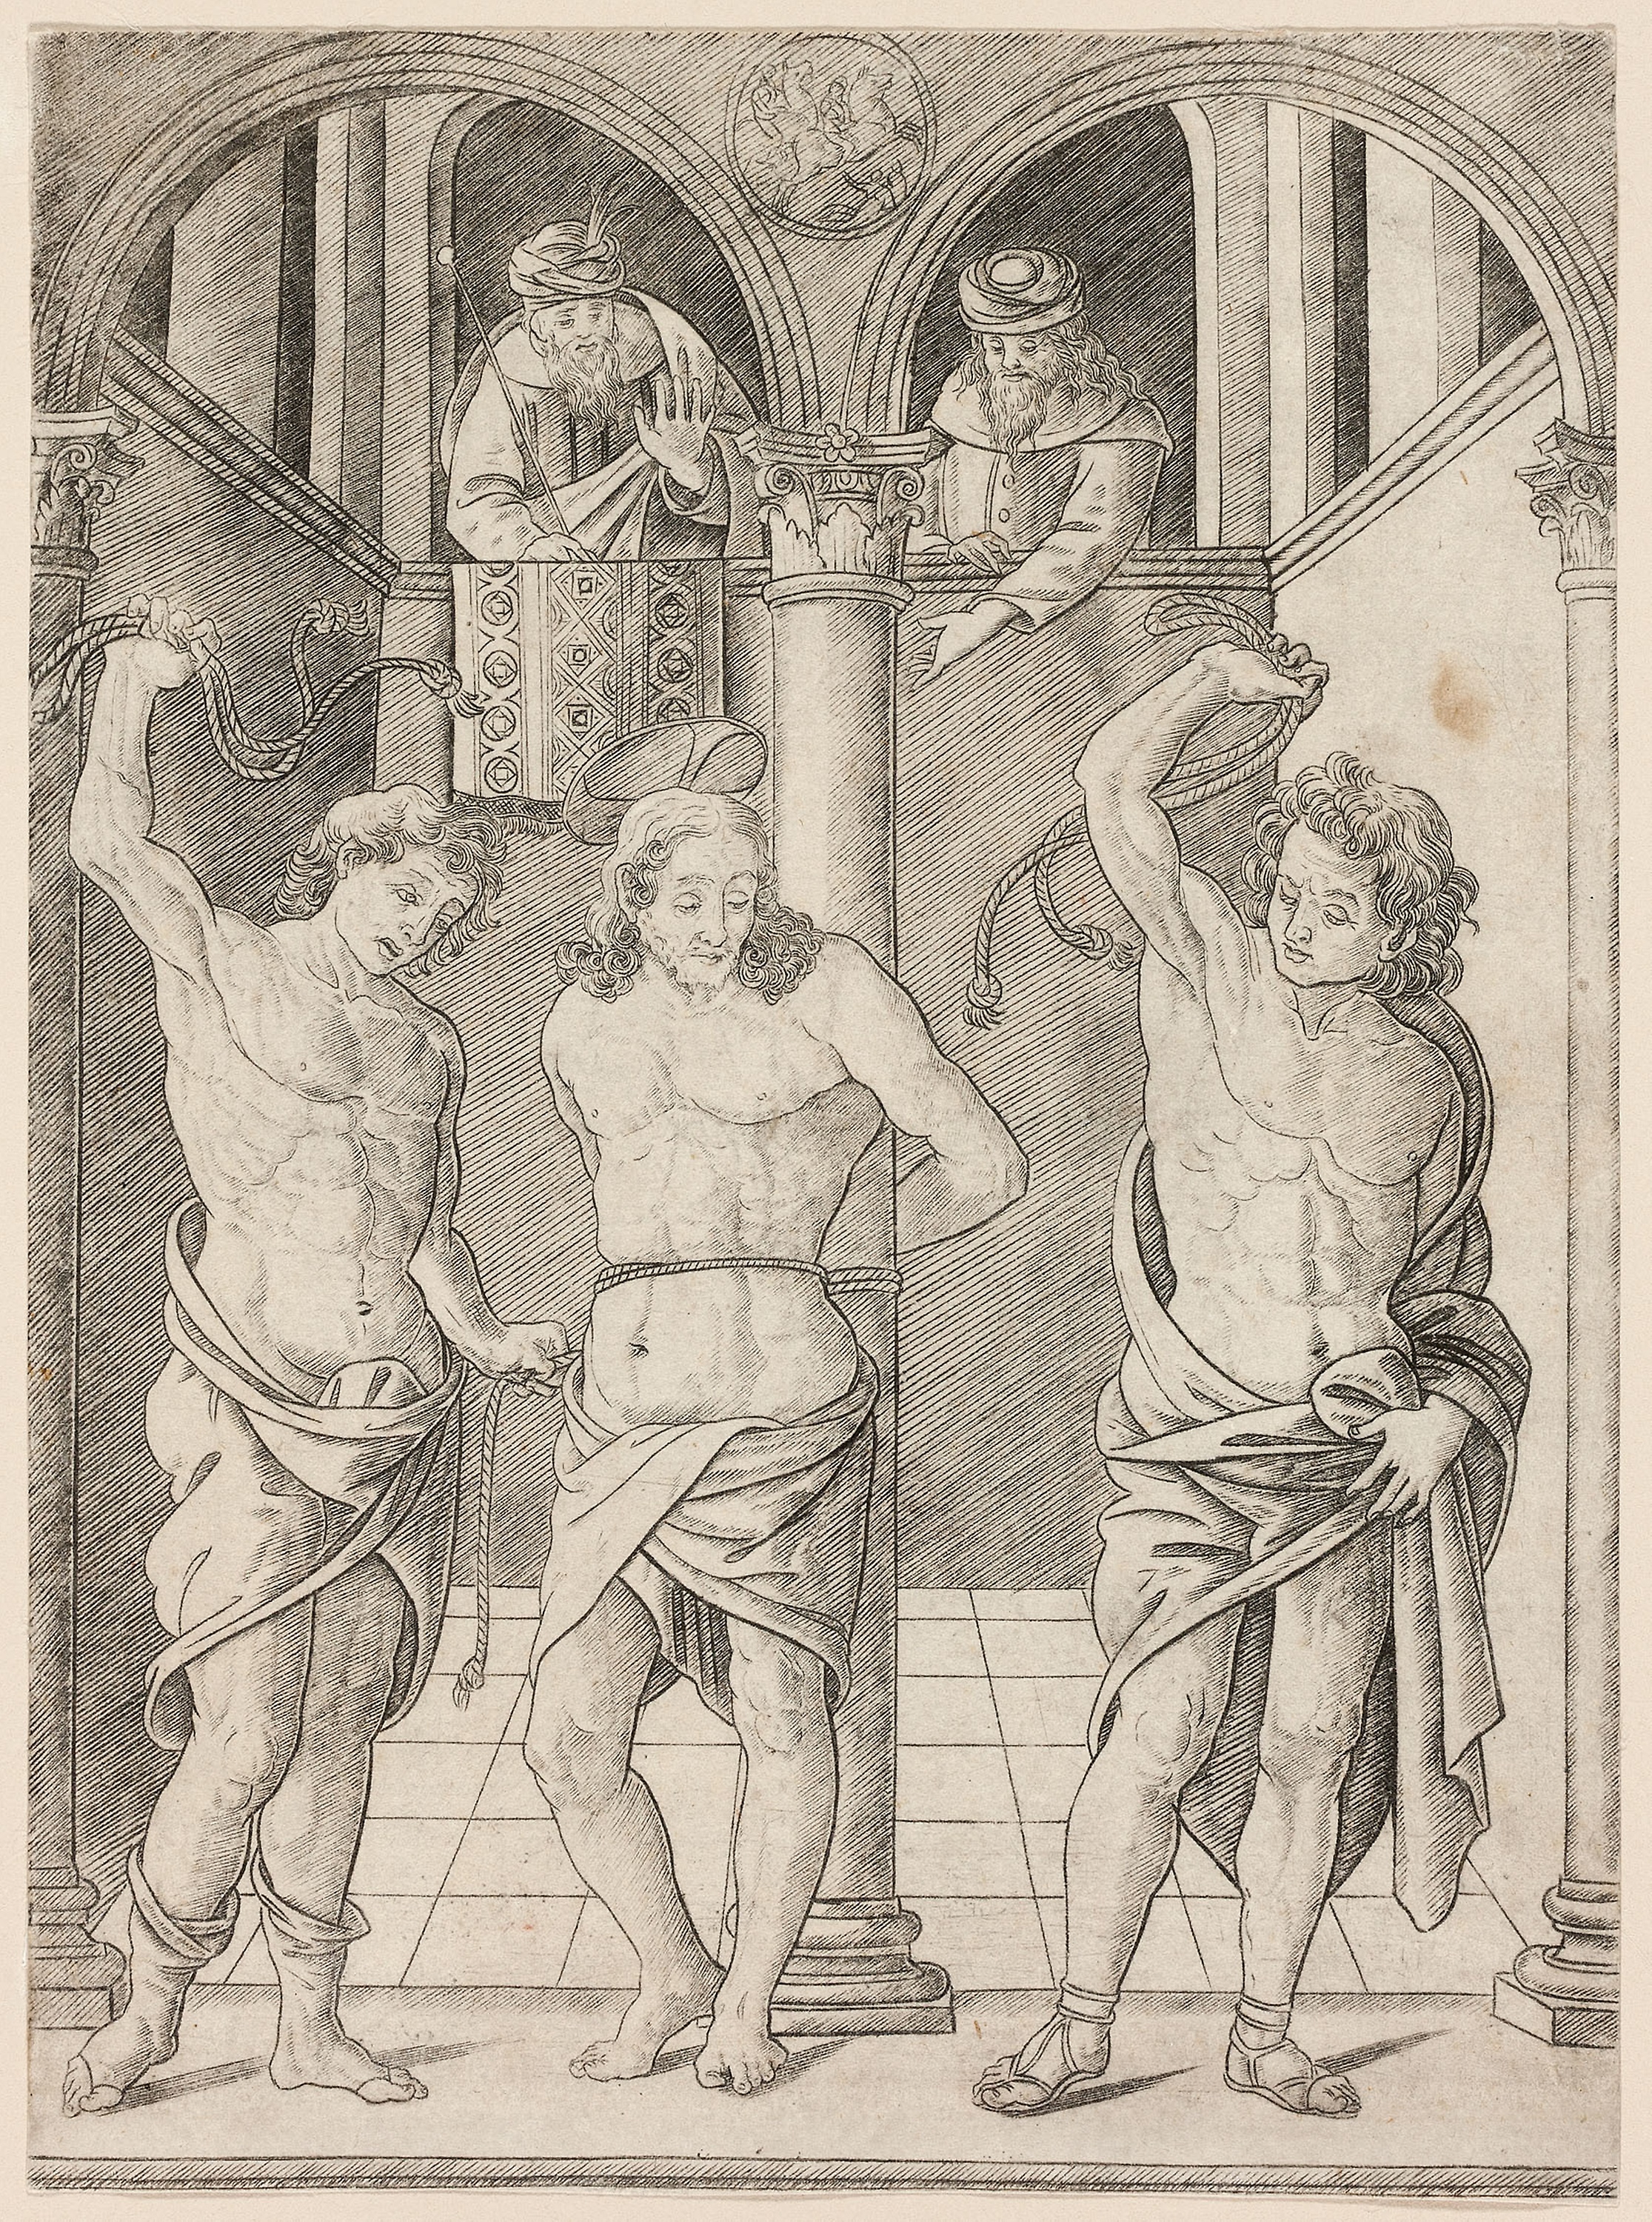
art, history, black and white, standing, ancient history, mythology, human, drawing, muscle, artwork, figure drawing, middle ages, illustration, sketch, visual arts, human behavior, fictional character